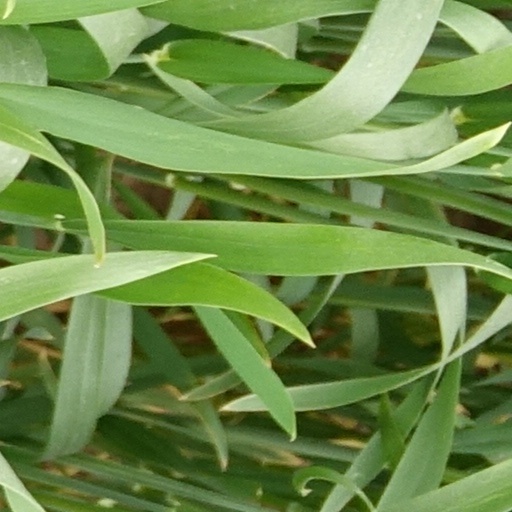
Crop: wheat